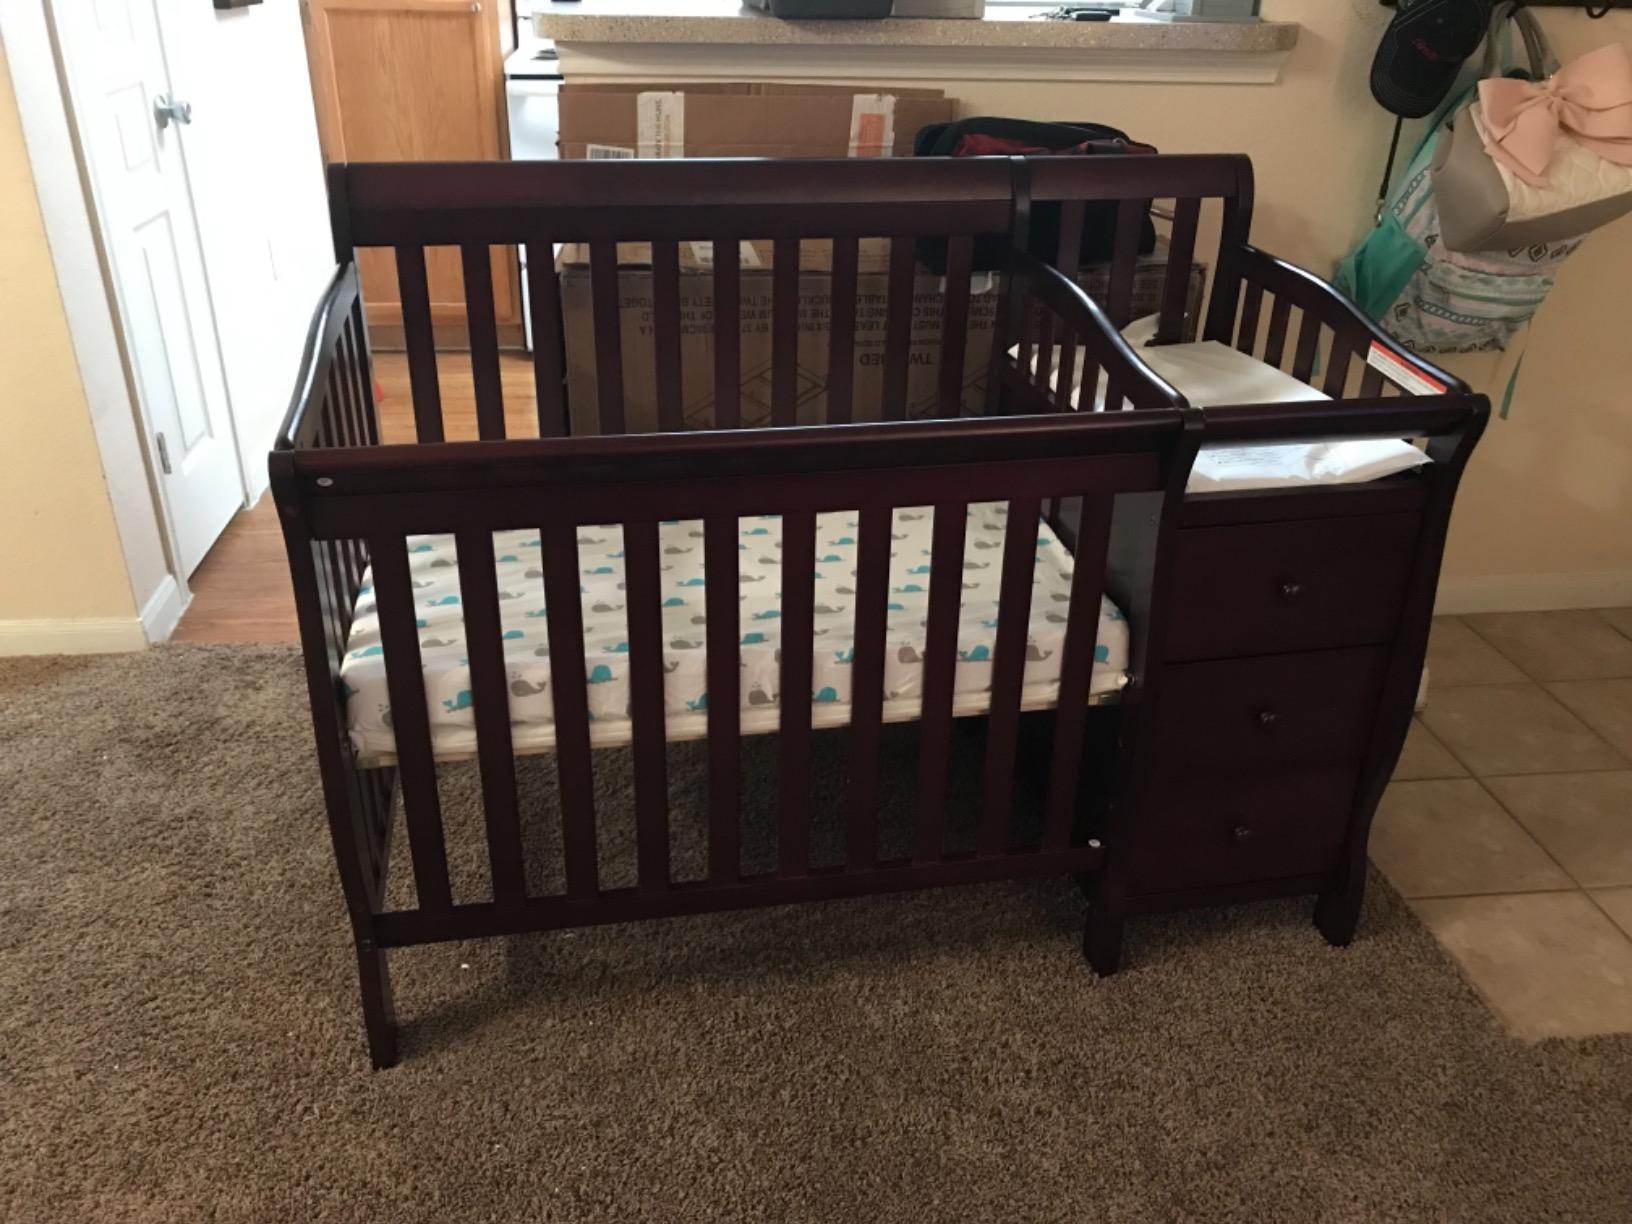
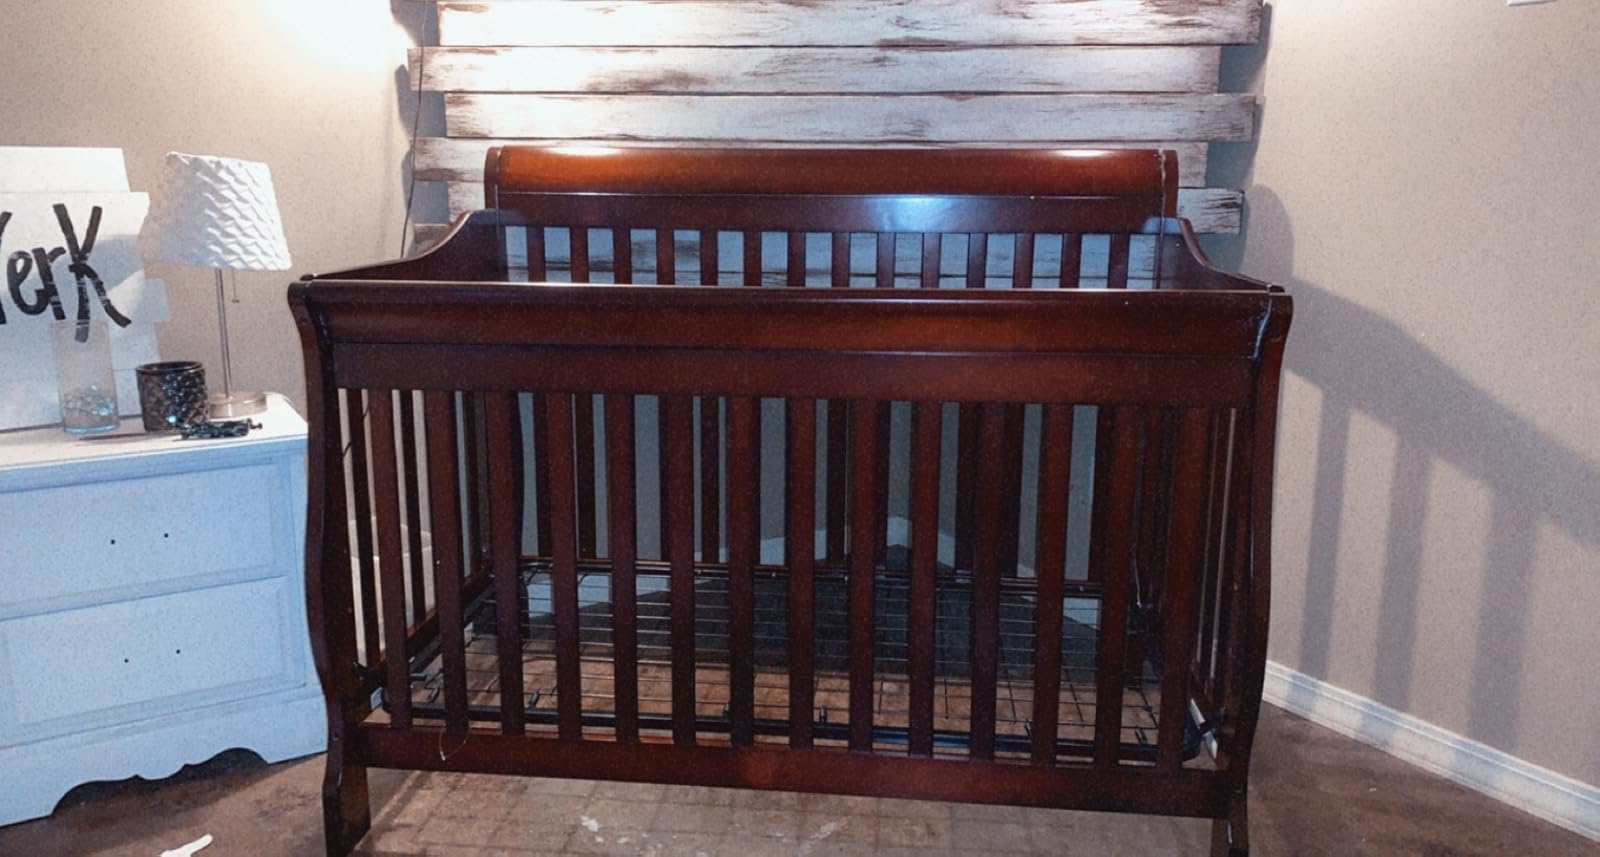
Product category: products_crib
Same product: no